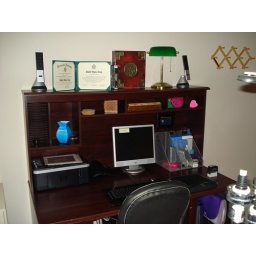
computer desk in the fun room